Shep Fields

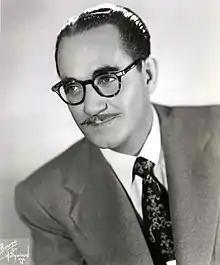
Shep Fields in 1957

Shep Fields (born Saul Feldman, September 12, 1910 – February 23, 1981) was an American bandleader who led the Shep Fields and His Rippling Rhythm orchestra during the 1930s. His distinctive Rippling Rhythm sound was featured on big band remote broadcasts from historic hotels nationwide and remained popular with audiences from the 1930s into the early 1960s.